Sky position (RA, Dec in degrees): 167.725, 29.73
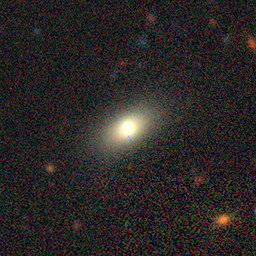
Galaxy morphology: In-between Round Smooth Galaxies